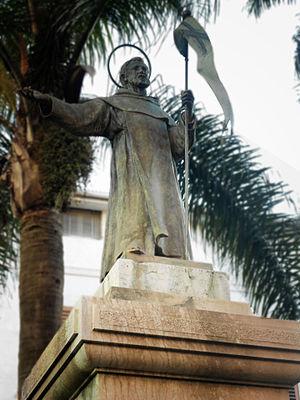
Agnello de Naples ou Aniello l'Abbé est un moine basilien et ensuite augustinien. Il est vénéré comme saint de l'Église catholique romaine et fêté le 14 décembre, date de sa mort.